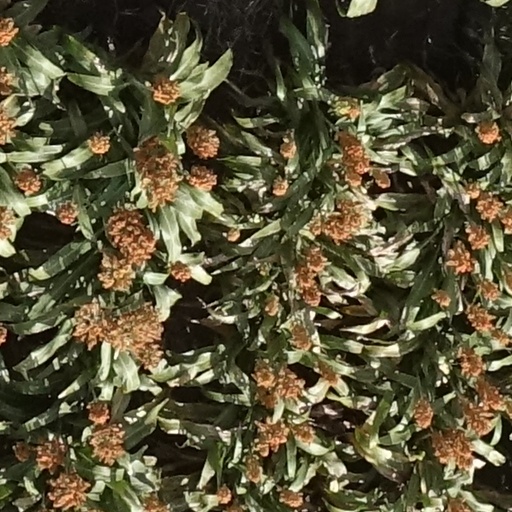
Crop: sorghum